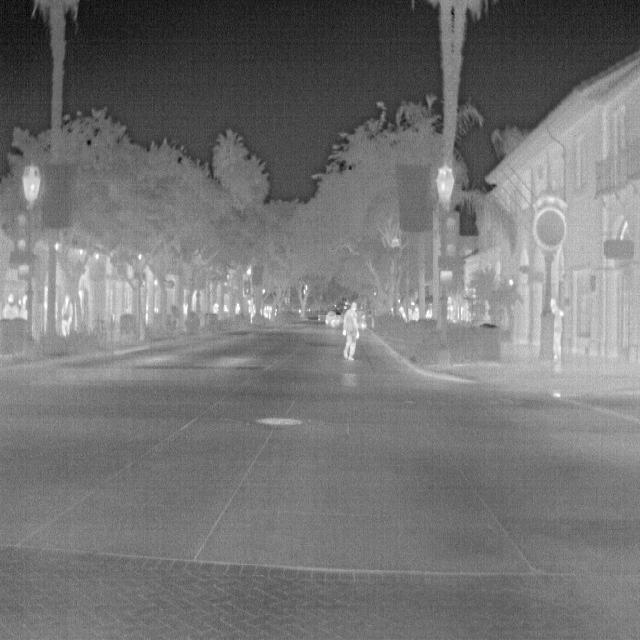
Detected objects:
label: person
label: person
label: person
label: person
label: person
label: person